Gys Hofmeyr

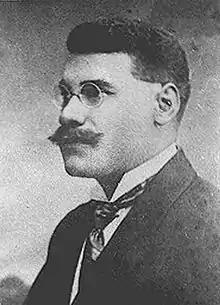
Dantès Bellegarde, Haitian diplomat and historian, one of the very few black delegates in the Assembly of the League of Nations in 1922

Hofmeyr noted that the Germans in South West Africa were upset with his view that "the future destiny of South-West Africa was identical with that of the Union of South Africa of which it had already become an integral or inseparable portion".